Tweed Water Spaniel

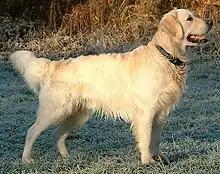
One of the first two dogs from which the modern Golden Retriever (pictured) is descended from was a Tweed Water Spaniel

Towards the end of the 19th century, Sir Dudley Coutts Majoribanks, Lord Tweedmouth, was developing a breed which was known at the time as a "yellow Retriever". This was unusual, as typically during this period all Retrievers were black. The main pairing from which the modern Golden Retrievers are said to have descended were from a dog named Nous that was a rare yellow Wavy-coated Retriever, and a female Tweed Spaniel named Belle that was given to Majoribanks by his cousin David Robertson. Four yellow puppies were produced from this pairing, named Ada, Crocus, Primrose and Cowslip.